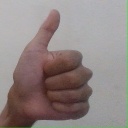
अक्षर: थ